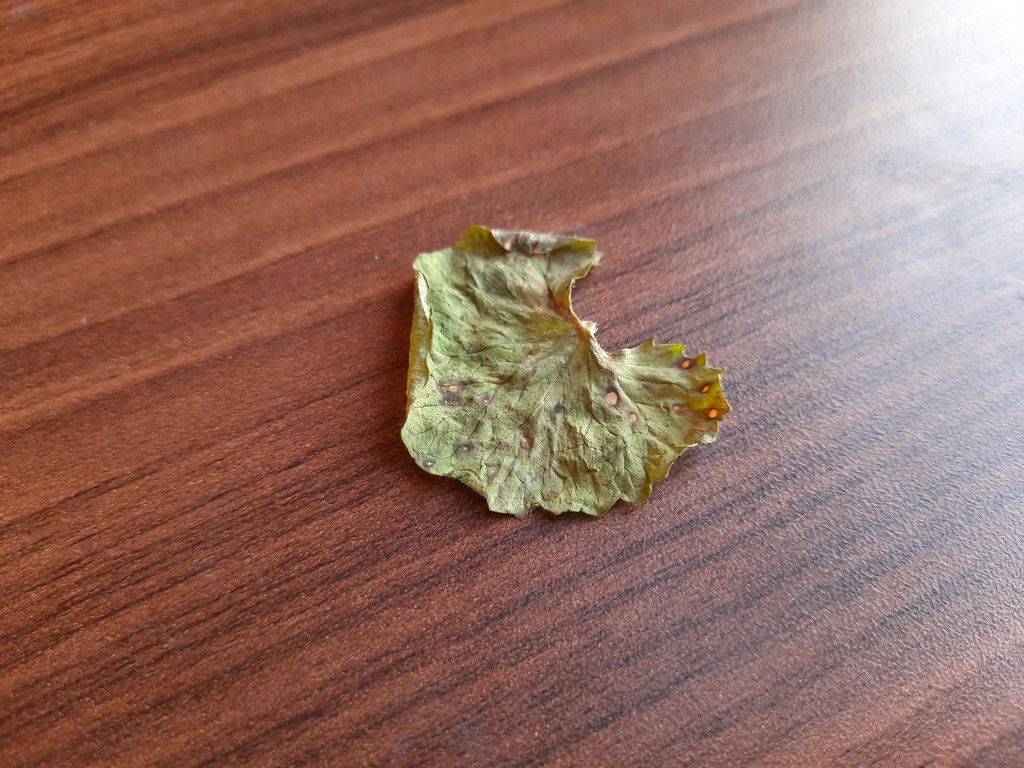
Label: Dried